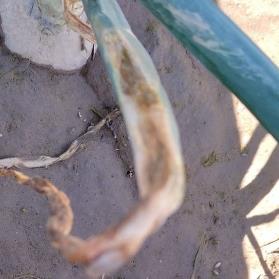
Crop: Onion
Condition: alternaria-d